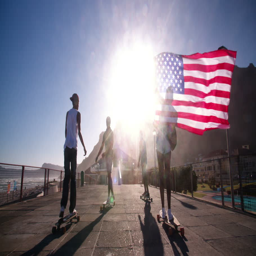
rear view of a group of teenage students walking on a built structure carrying skateboards in invention